Houston Independent School District

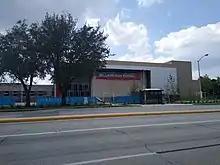
Bellaire High School

The district covers territory in nine municipalities and some unincorporated areas in Greater Houston, including: all of the cities of Bellaire, West University Place. Southside Place, and most of the area within the Houston city limits. HISD also takes students from the Harris County portion of Missouri City, a portion of Jacinto City, a small portion of Hunters Creek Village, a small portion of Piney Point Village, and a small portion of Pearland; Pearland annexed territory within HISD between 1998 and 2005.